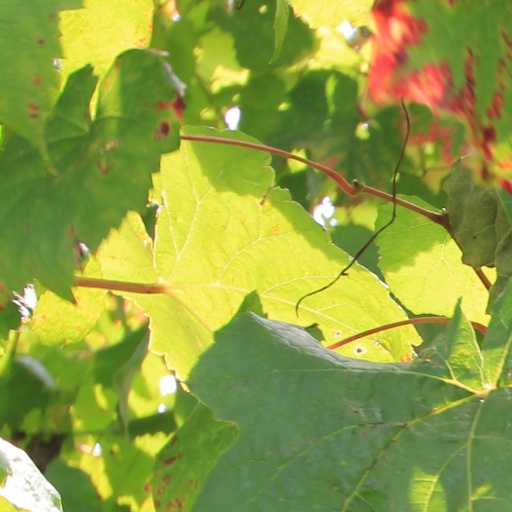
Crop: grape